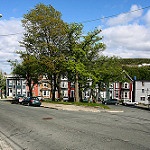
Label: street